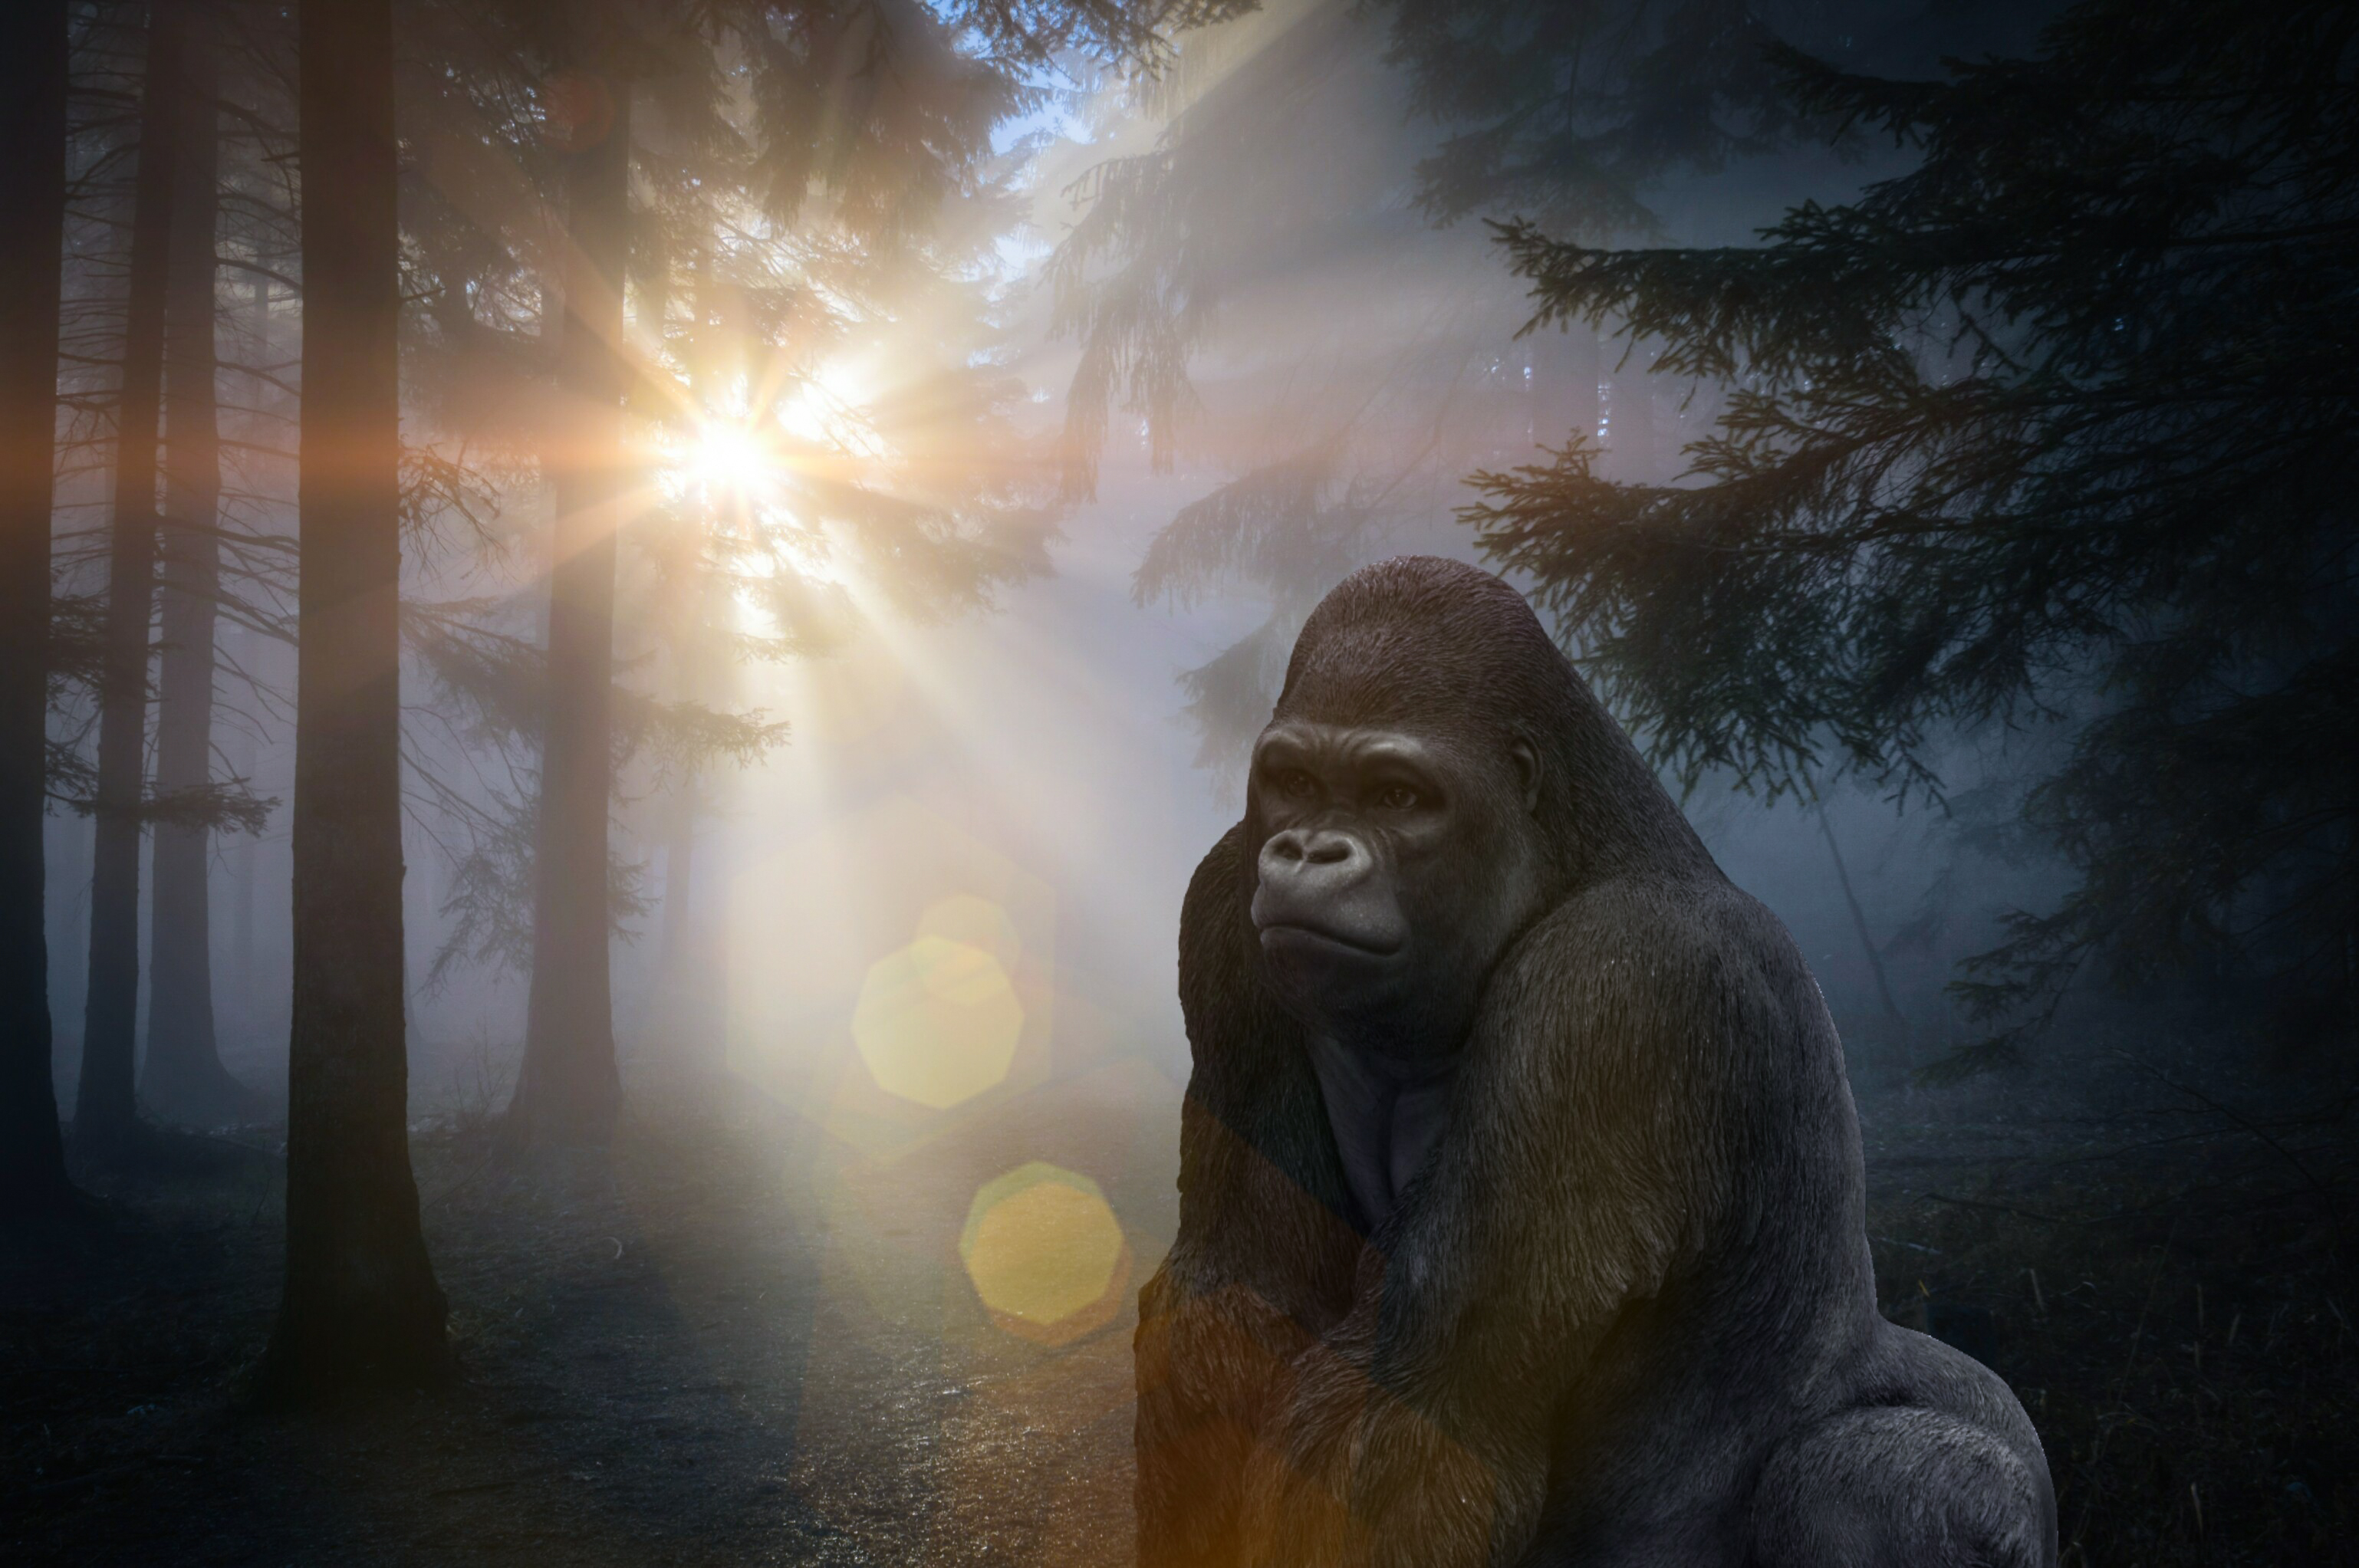
gorilla, monkey, animal world, silverback, animal, nature, free photos, royalty free, vertebrate, tree, light, darkness, phenomenon, forest, primate, sunlight, organism, computer wallpaper, great ape, wildlife, jungle, sky, screenshot, night